Military history of the Three Kingdoms

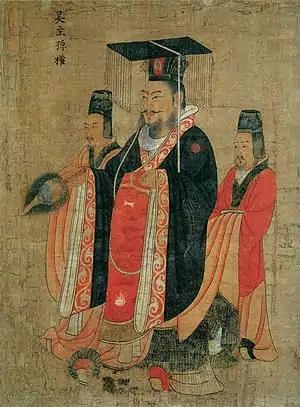
Sun Quan

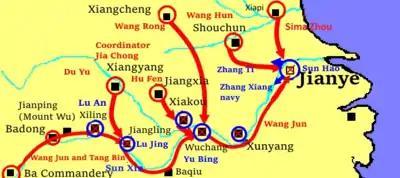
Conquest of Wu by Jin

Shu Han was founded by Liu Bei in 221 and was conquered by Cao Wei in 263.